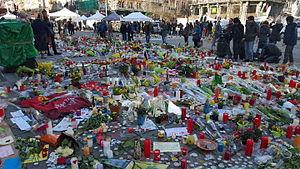
Bourse, Bruxelles après des attaques terroristes en mars 2016